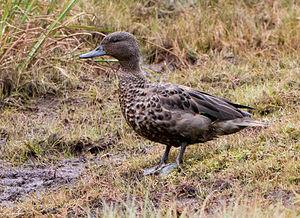
La Sarcelle des Andes est une espèce d'oiseaux de la famille des Anatidae. Elle était et est parfois encore considérée comme une sous-espèce de la Sarcelle tachetée.